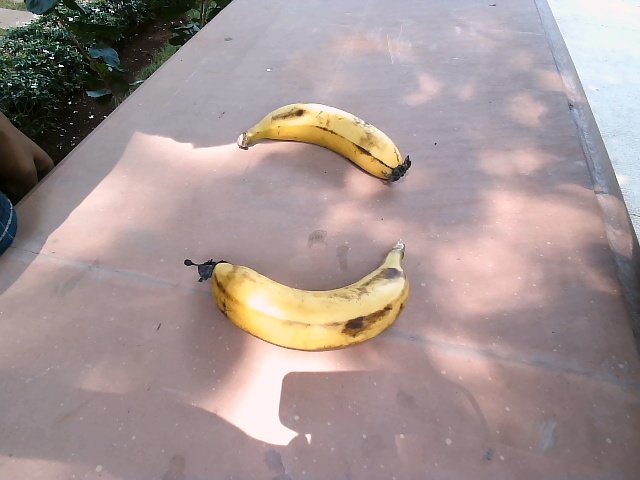
Label: Ripe_Banana